Anne Osborn Krueger

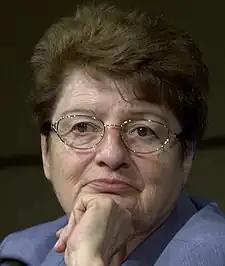
Krueger in 2004

Anne Osborn Krueger (born February 12, 1934) is an American economist. She was the World Bank Chief Economist from 1982 to 1986, and the first deputy managing director of the International Monetary Fund (IMF) from 2001 to 2006. She is currently the senior research professor of international economics at the Johns Hopkins School of Advanced International Studies in Washington, D.C. She also is a senior fellow of Center for International Development (also was the founding Director) and the Herald L. and Caroline Ritch Emeritus Professor of Sciences and Humanities' Economics Department at Stanford University.